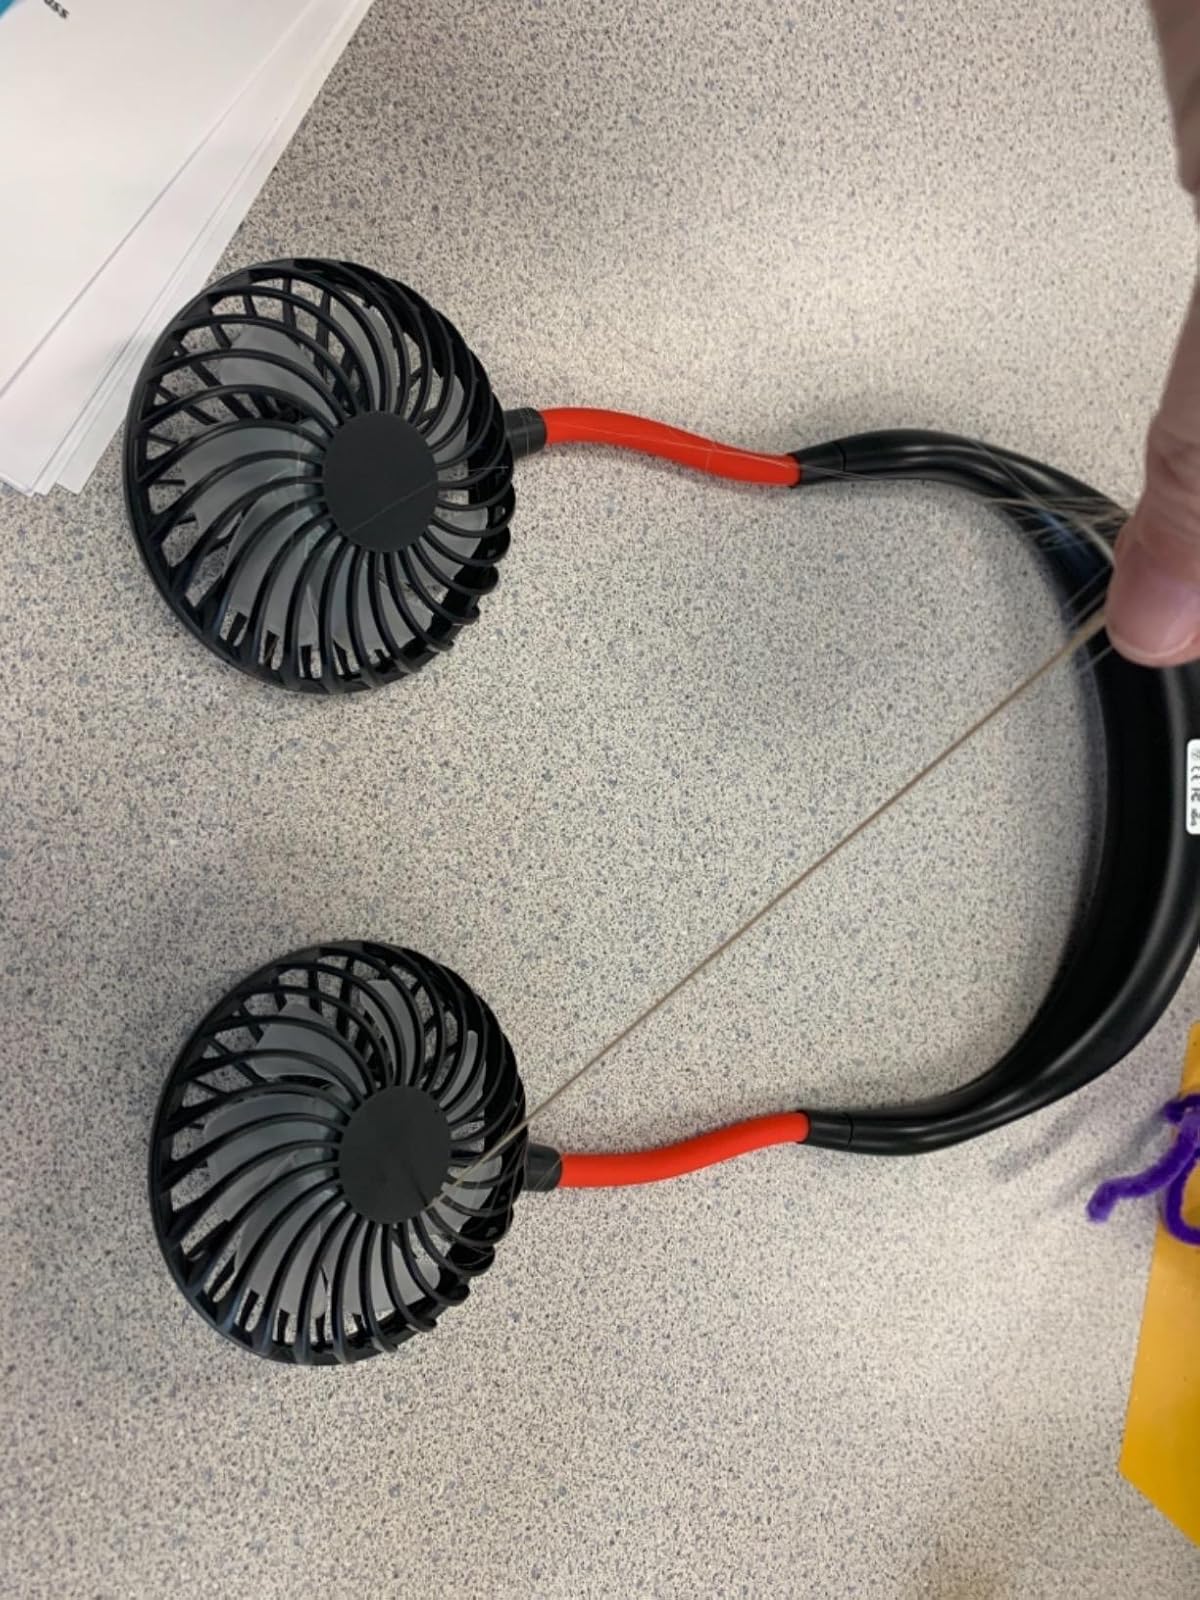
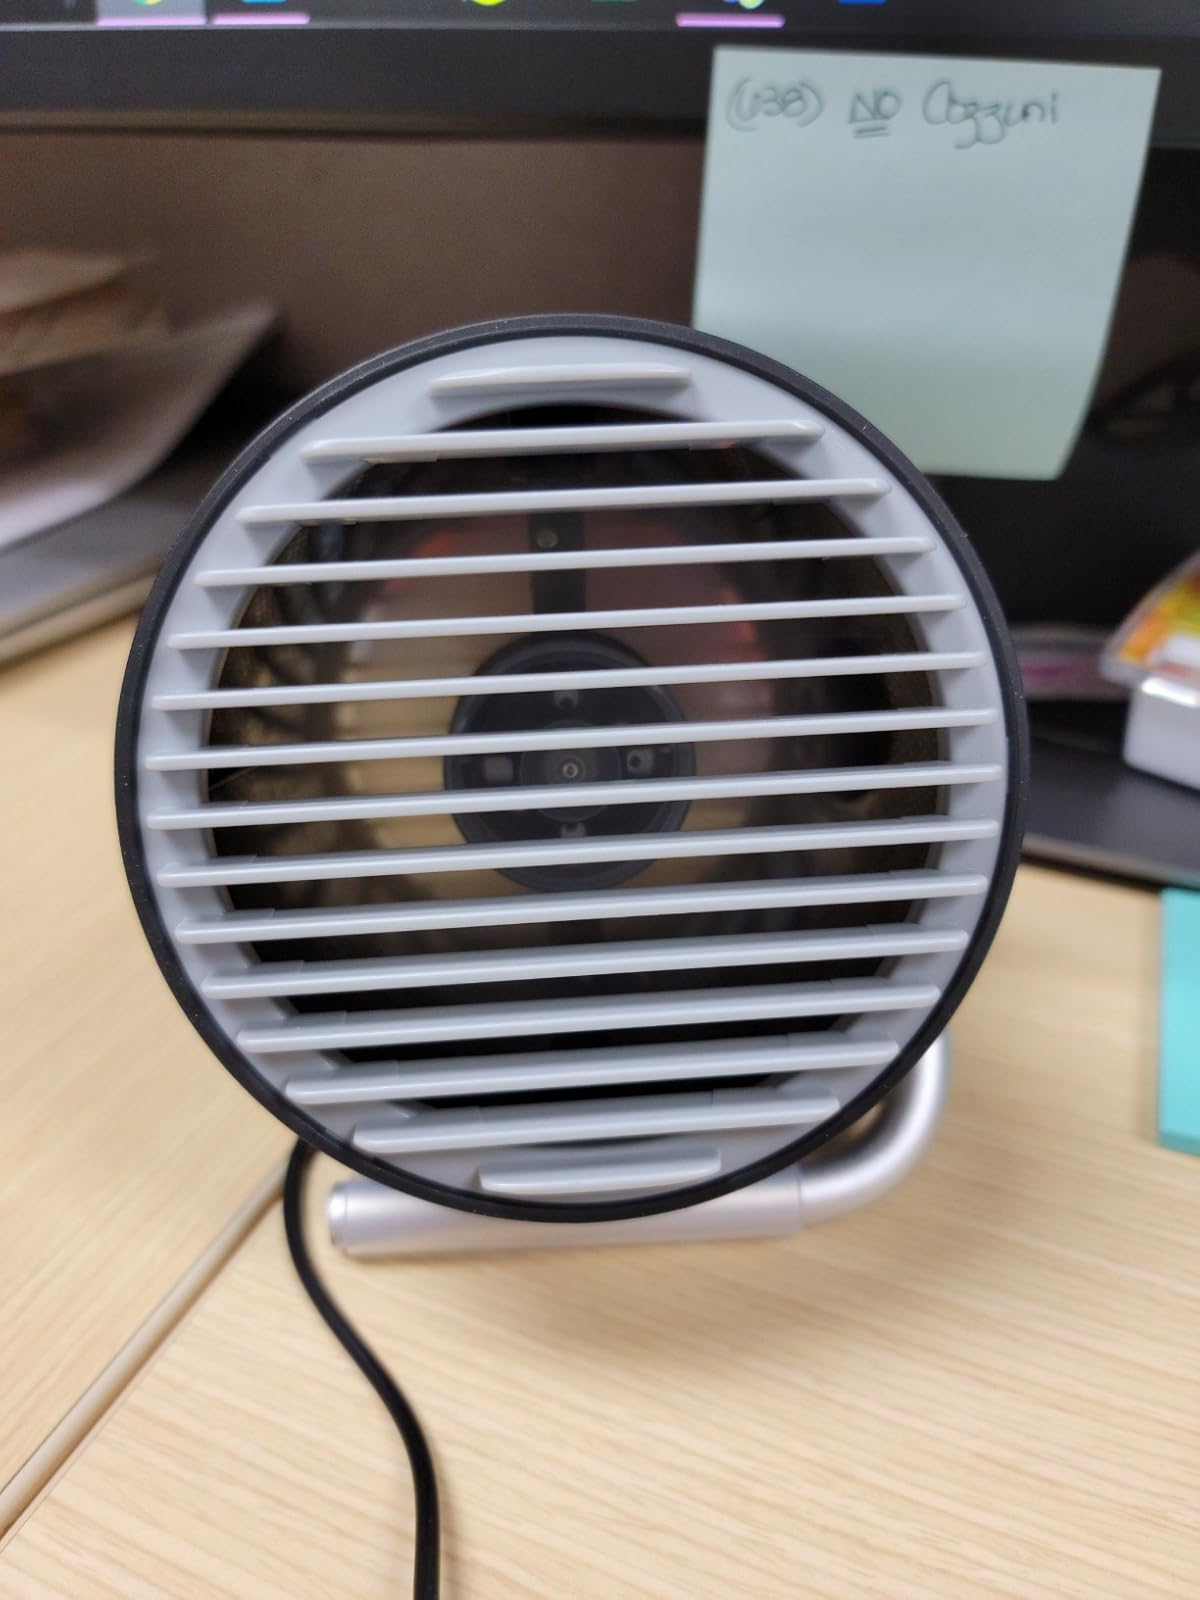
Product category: fan
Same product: no